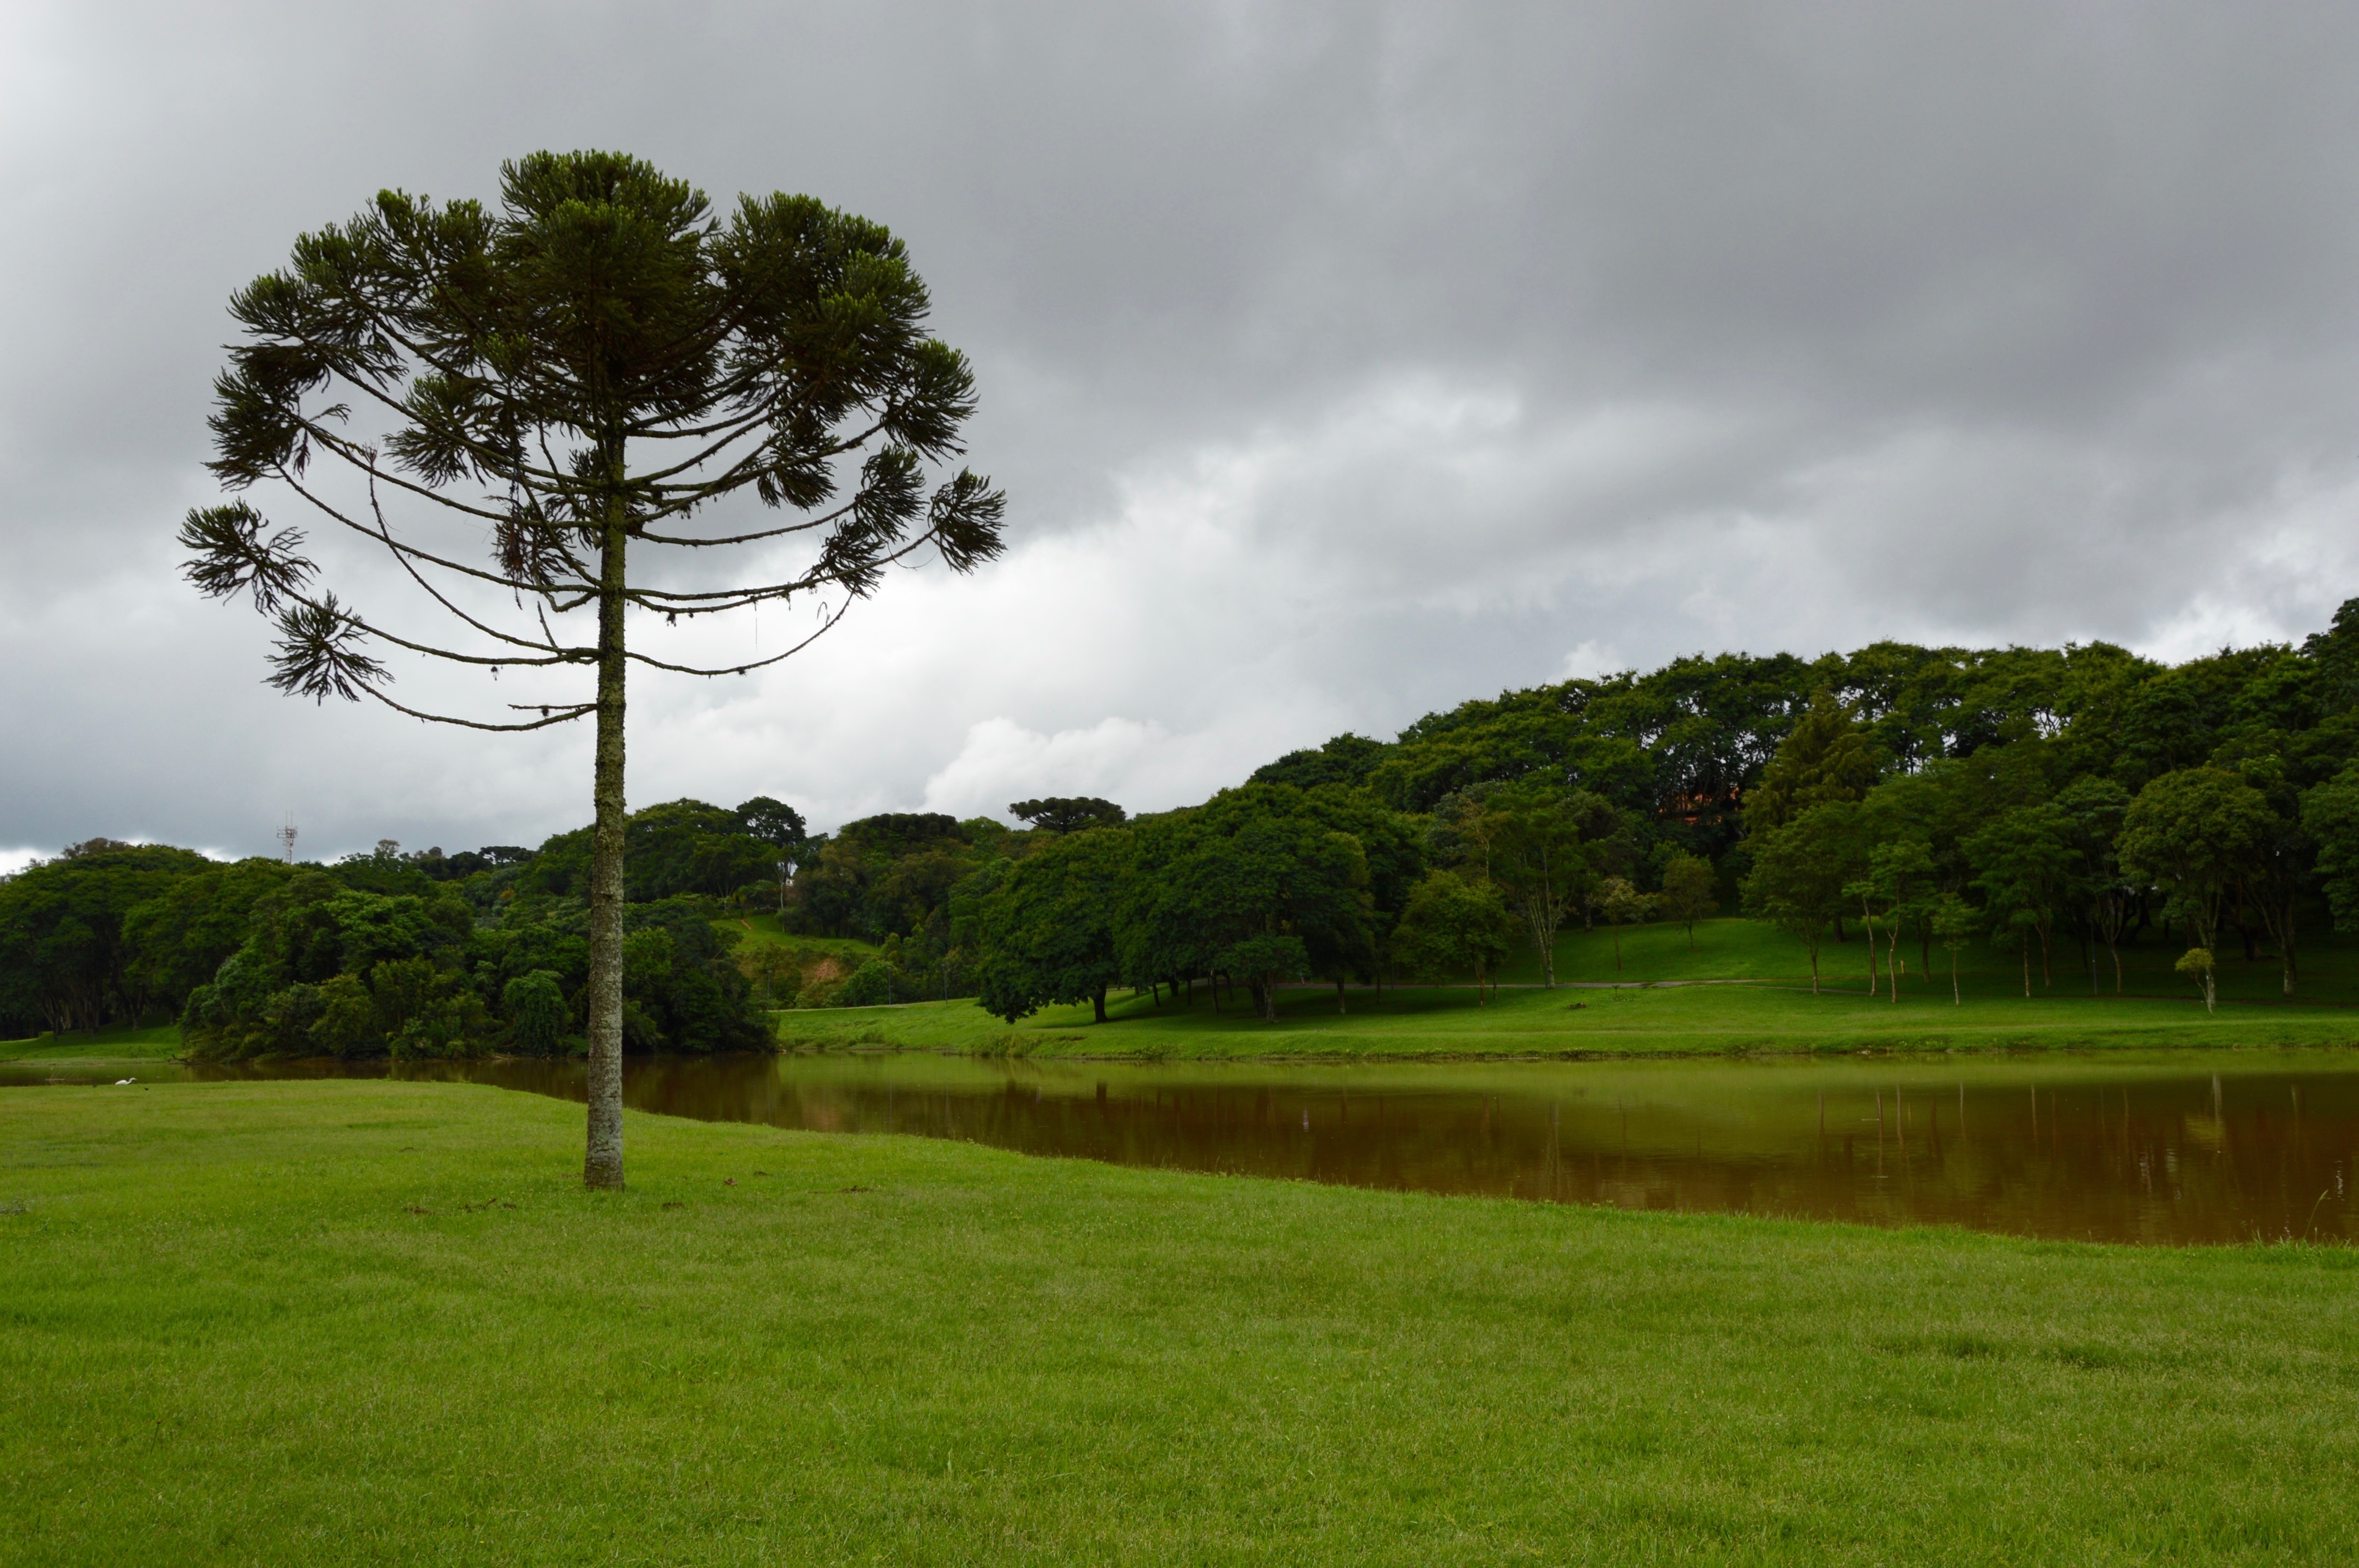
landscape, tree, nature, grass, cloud, structure, plant, sky, field, lawn, meadow, hill, tranquility, green, pasture, park, soil, plain, golf course, golf club, trees, grassland, brazil, habitat, rural area, paddy field, woody plant, sport venue